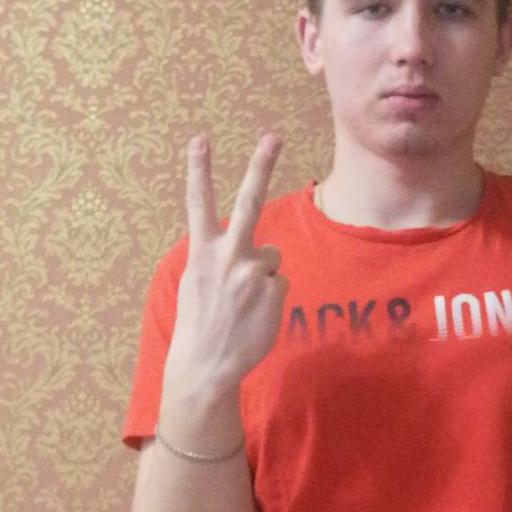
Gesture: peace_inverted